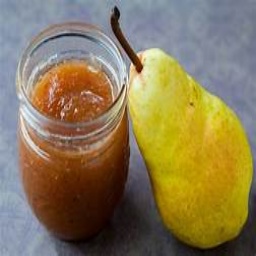
Label: pear